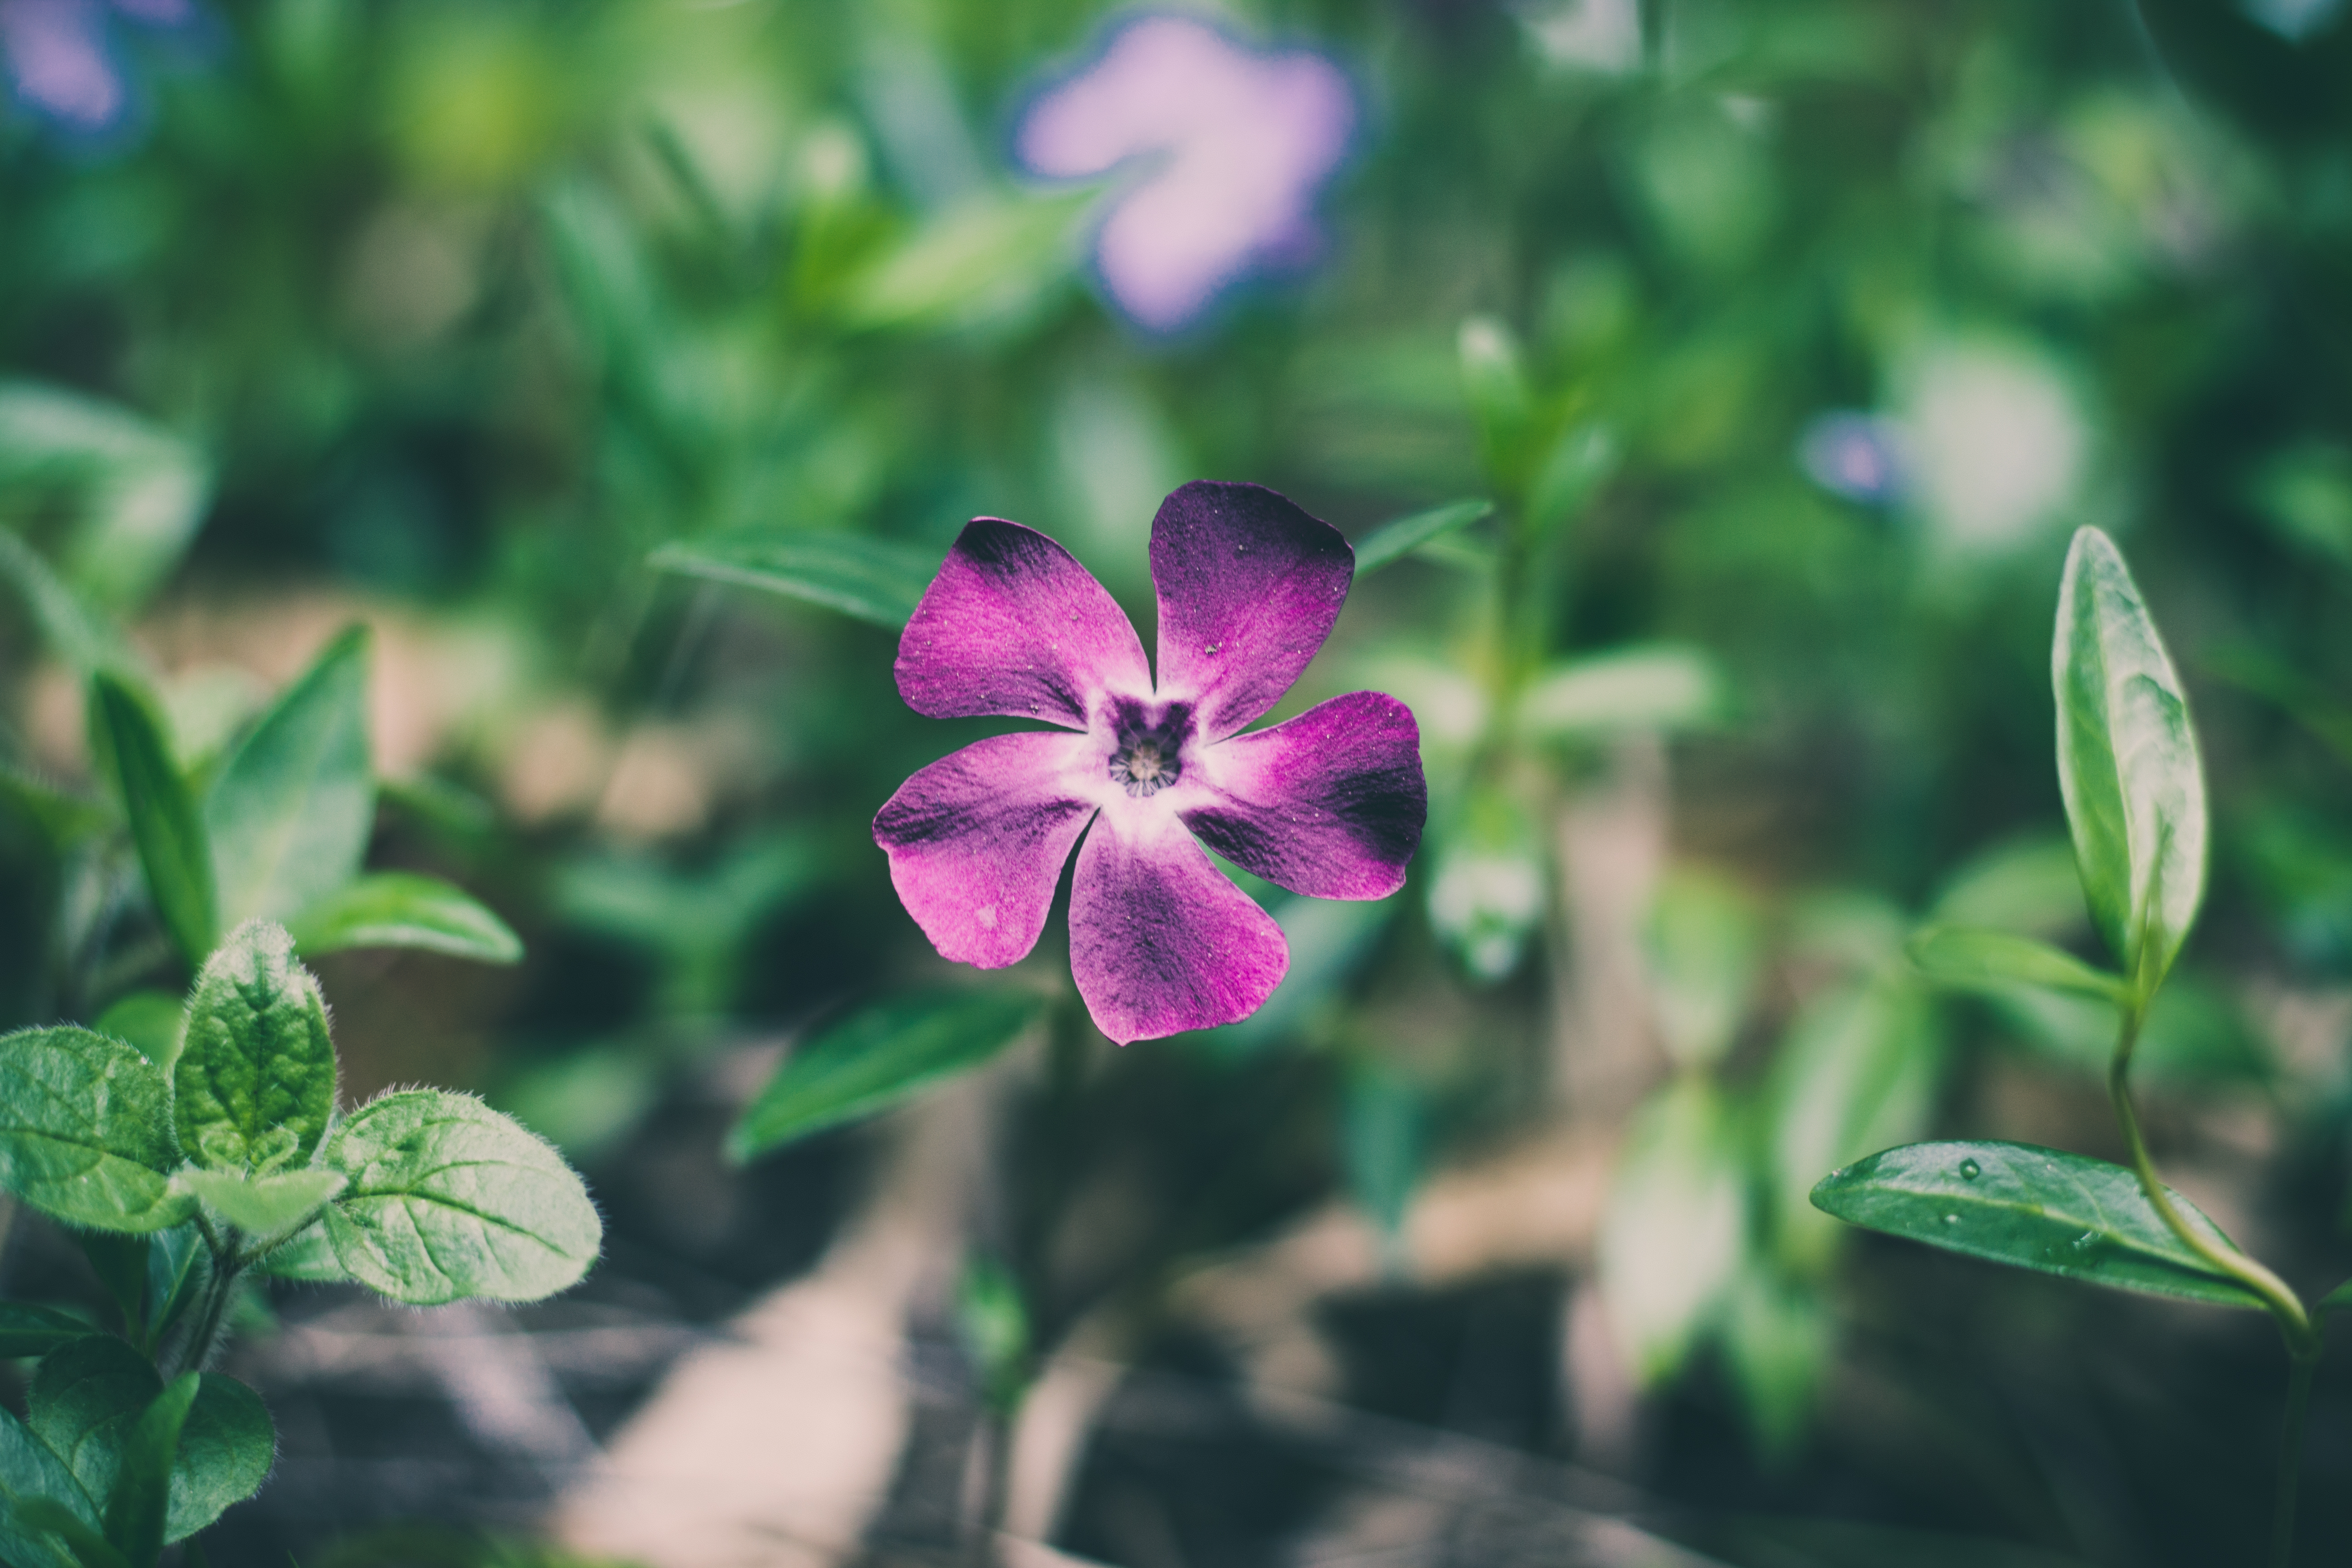
nature, blossom, plant, leaf, flower, petal, green, botany, flora, wildflower, viola, macro photography, flowering plant, land plant, violet family